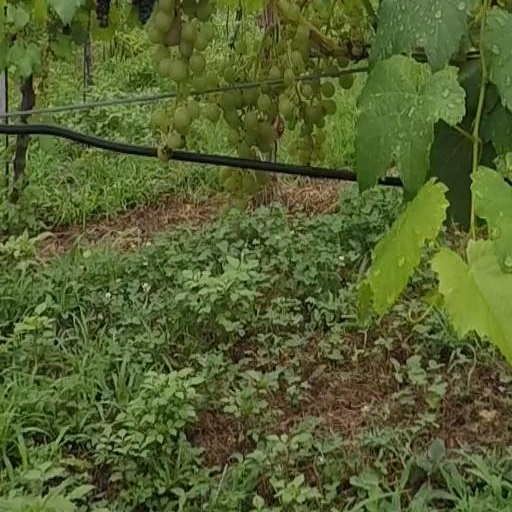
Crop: grape